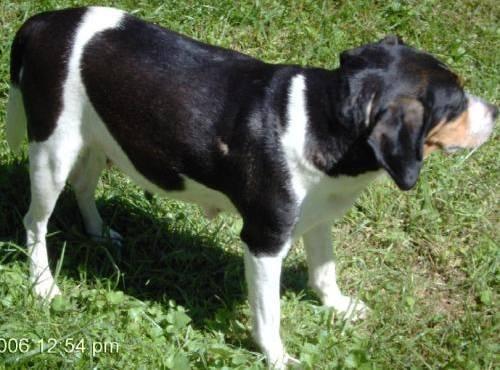
dog